Henry N. Jeter

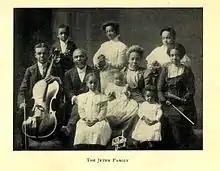
Jeter Family in 1901

In 1878 he married Thomasinia Hamilton, daughter of Thomas Hamilton, the editor of the influential New York City newspaper, the "Anglo-African". They had twelve children, five sons and six daughters: Octavia, Leonard, Hiram, Nellie, Susie, Walter, May, Mary, Francis, Willie, Olive and Paul. The Jeter family was noted for their musical talent, and gave numerous concerts. Thomasina was an officer in the Northeastern Federation of Colored Women's Club and president of the Josephine Silone Yates Mothers' Club in Newport. She was also a member of the Women's Newport League, the Newport Women's Missionary Alliance, and Hope of Circle of Kings Daughters. She accompanied Henry on many of his tours and was active in many other community works. She died November 19, 1931, in Newport.